Atelier Judie: The Alchemist of Gramnad and Atelier Viorate: The Alchemist of Gramnad 2

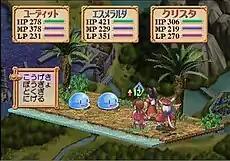
A battle in "Atelier Judie".

"Atelier Judie: The Alchemist of Gramnad" and "Atelier Viorate: The Alchemist of Gramnad 2" are role-playing video games in which players take on the role of a young female alchemist. In "Atelier Judie", the player controls lead character Judith "Judie" Volltone as she goes between her shop in town, and various other town and dungeon environments in the surrounding area to complete quests and gather ingredients for alchemy. While time passes and impacts some elements of the world, the series' recurring time management system is not present in "Atelier Judie". In "Atelier Viorate", players take on the role of Viorate Platane as she manages a shop in her home town. The gameplay of "Atelier Viorate" focuses on balancing exploring beyond the town with managing her shop, with the reintroduction of a time limit and mechanics tied to interacting with the locals and responding to product demands.